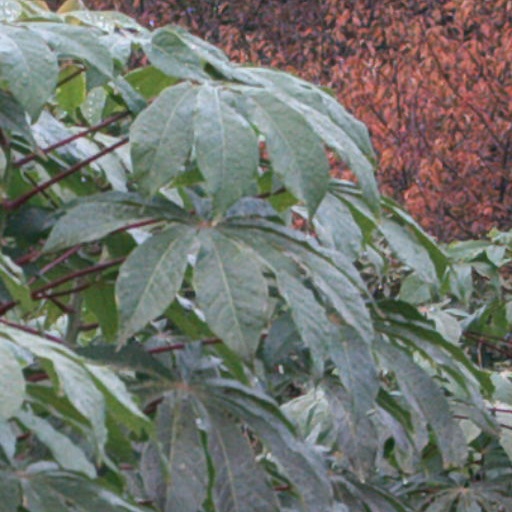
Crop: cassava